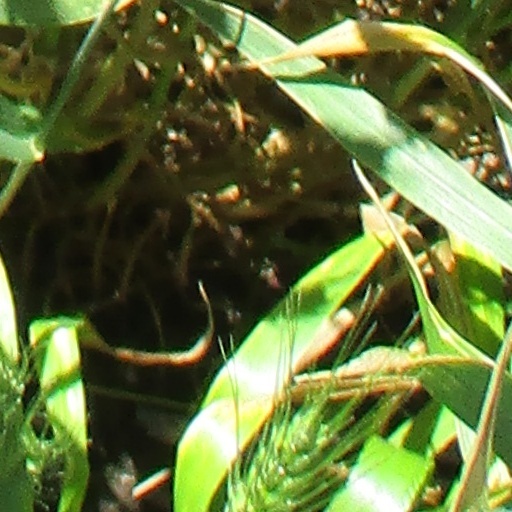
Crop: wheat